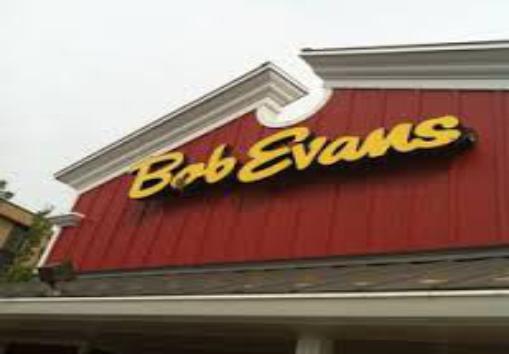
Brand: Bob Evans Restaurants
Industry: Clothes